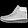
Label: Ankle boot